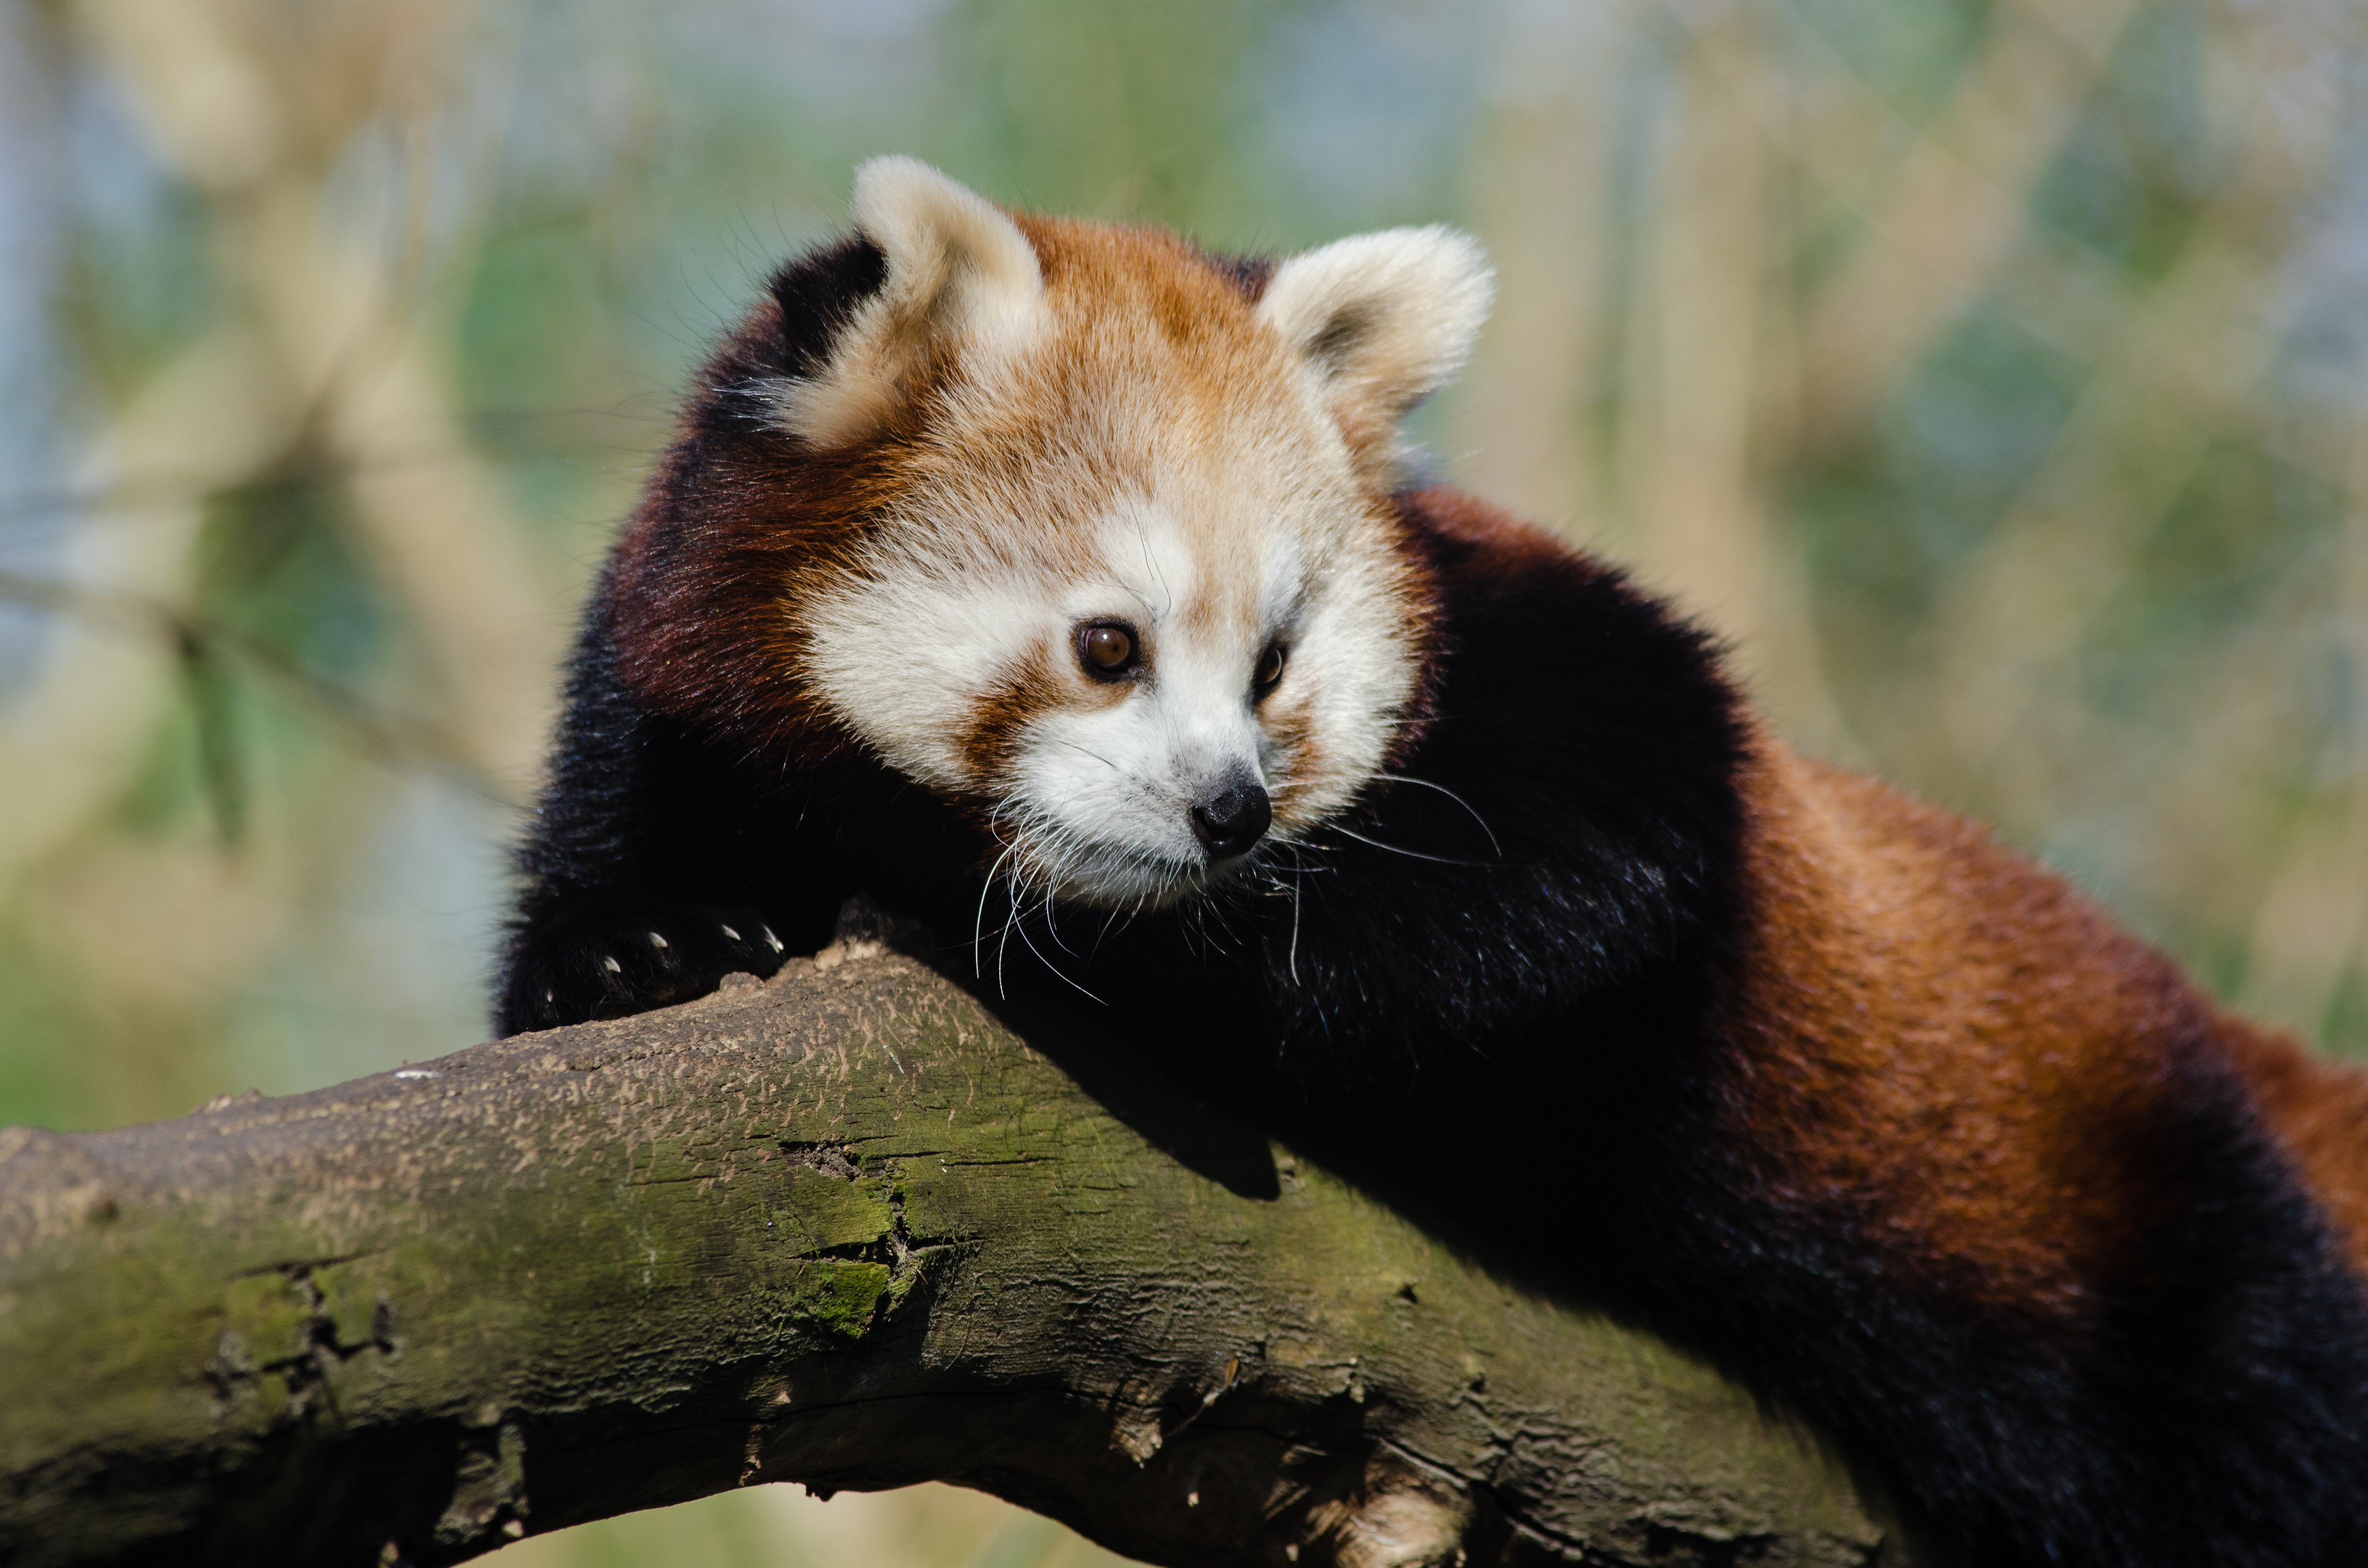
tree, bokeh, animal, cute, bear, wildlife, zoo, red, mammal, nikon, fauna, red panda, panda, whiskers, endangered, vertebrate, germany, deutschland, baum, adorable, tele, d7000, roter, kleiner, niedlich, species, tierpark, bedroht, giant panda, carnivoran